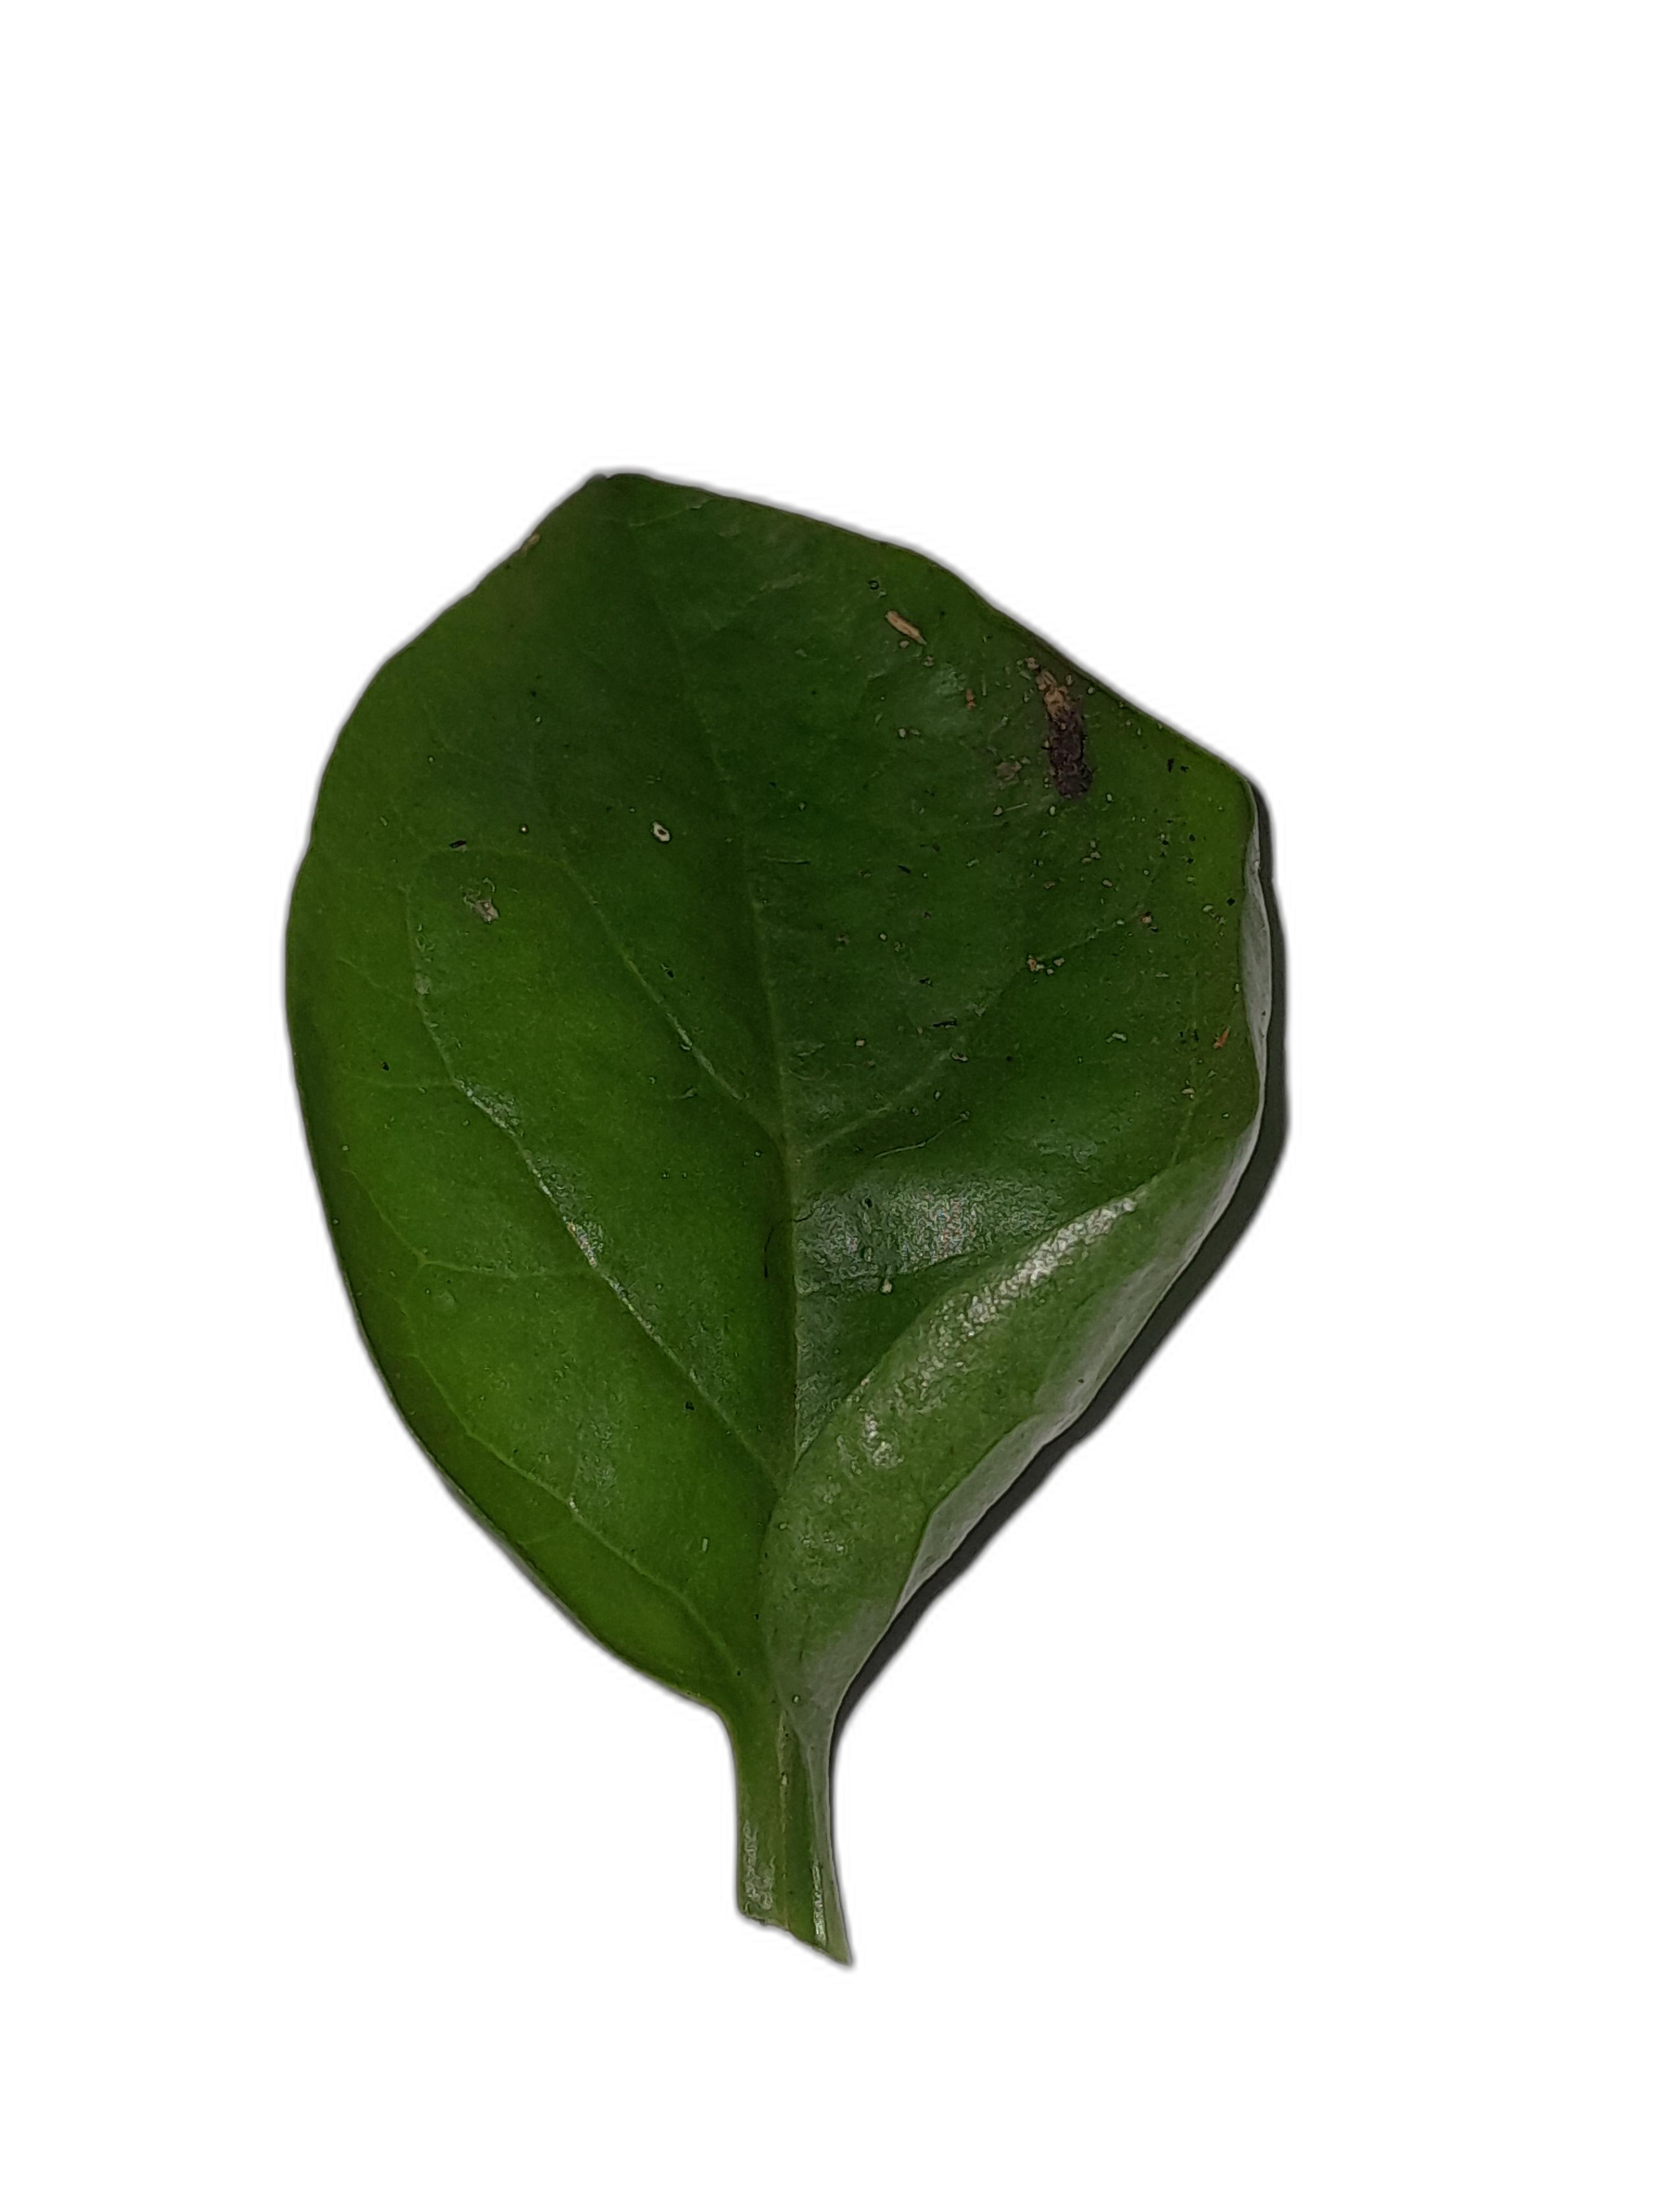
Label: Anthracnose